Warner Richmond

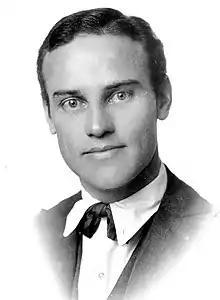
Richmond 1915

Warner Richmond (born Werner Paul Otto Raetzmann; January 11, 1886 – June 19, 1948) was an American stage and film actor. He began his career as a stock theatre actor and appeared in films in both the silent film and sound eras. His career spanned four decades.